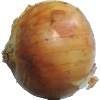
Label: white_onion